McArthurGlen Designer Outlet Vancouver Airport

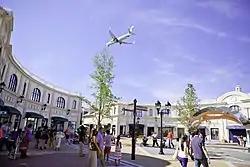
McArthurGlen Vancouver piazza

McArthurGlen Designer Outlet Vancouver Airport (commonly known as McArthurGlen Vancouver) is an outlet mall on Sea Island in Richmond, British Columbia. It is located in close proximity to Vancouver International Airport. It currently has around 80 retailers over 340,000 square feet.